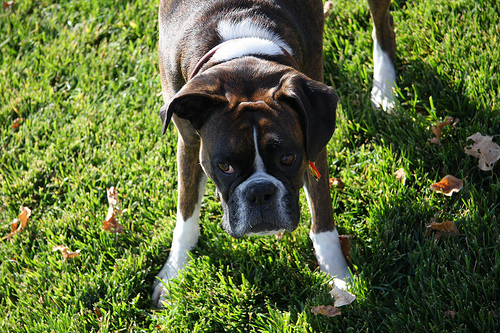
Animal: dog
Breed: boxer